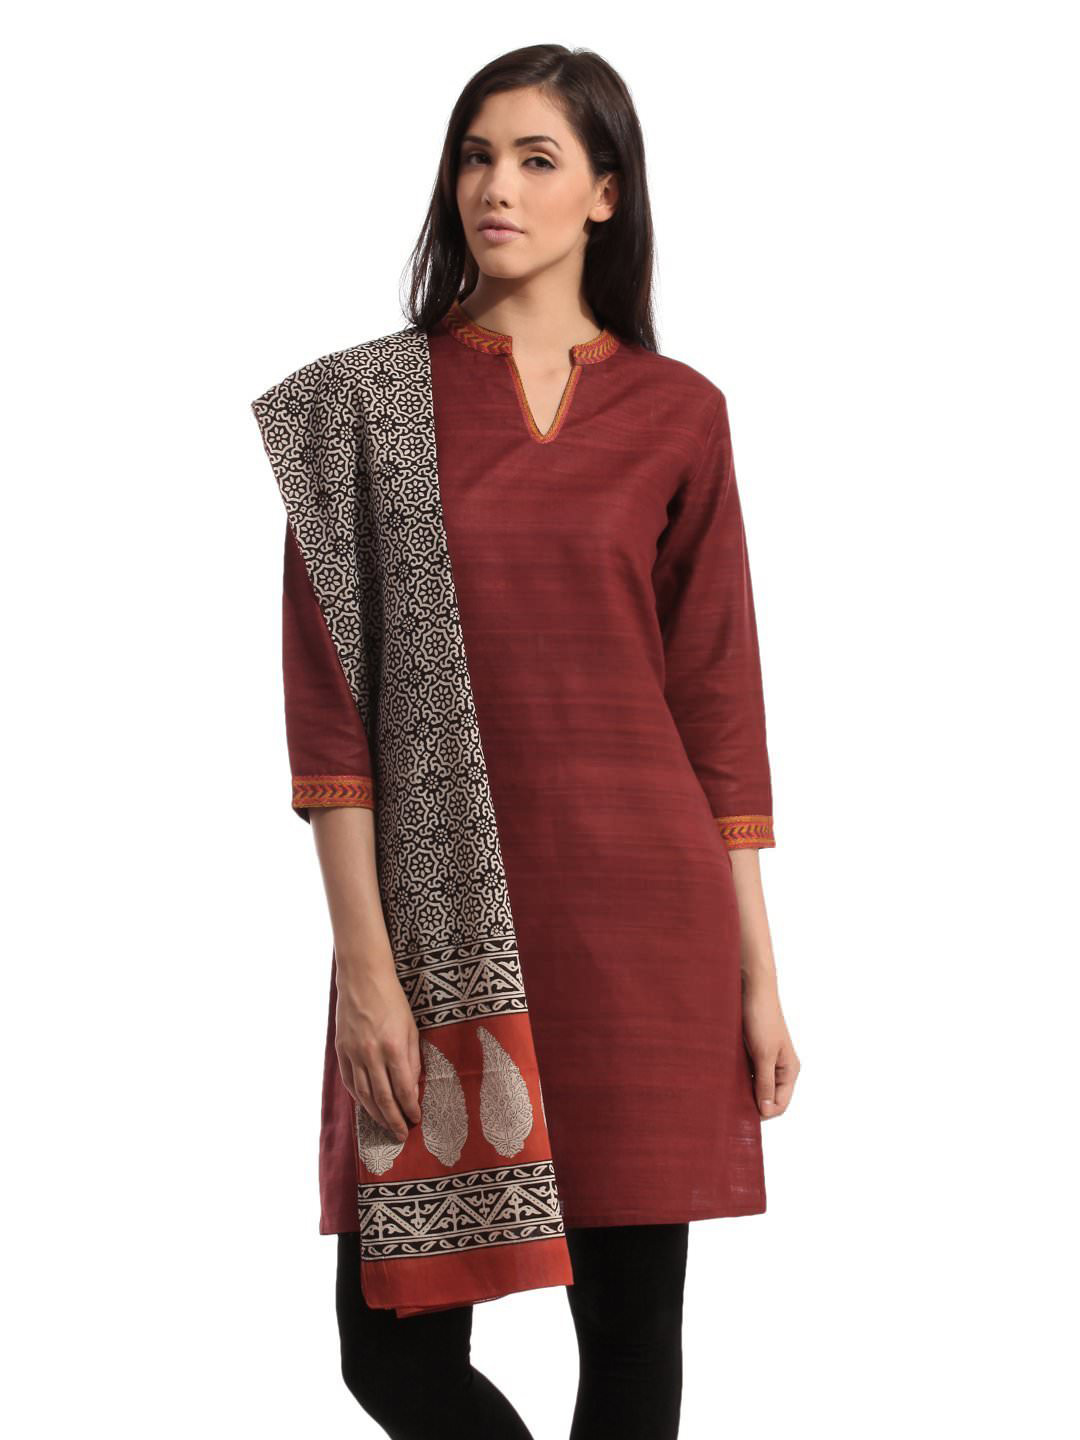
Fabindia Women Printed Beige & Rust Stole
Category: Accessories / Stoles / Stoles
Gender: Women
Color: Beige
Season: Summer 2012
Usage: Ethnic